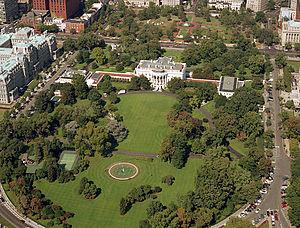
La Maison Blanche en 1984 avec la Résidence Exécutive au centre, face à la Pelouse Sud. L'aile Ouest, à gauche, reliée par la colonnade Ouest (toit rouge) à la Résidence Executive, avec de l'autre coté de la rue l'Old Executive Building (toits verts). La colonnade Est et l'aile Est sont à droite. En arrière plan, la Pensylvania Avenue, séparant la Pelouse nord de la Maison Blanche du parc Lafayette. En haut à gauche, sur Pennsylvania Avenue la Blair House (petit immeuble blanc entre deux immeubles rouges).
La Maison-Blanche est la résidence officielle et le bureau du président des États-Unis. Elle se situe au 1600, Pennsylvania Avenue NW à Washington D.C. Le bâtiment en grès d'Aquia Creek et peint en blanc, construit entre 1792 et 1800, s'inspire du style georgien. Il est le lieu de résidence, de travail et de réception de tous les présidents américains depuis John Adams, deuxième président des États-Unis, qui y entre en 1800.
Le bâtiment du bureau exécutif Eisenhower, anciennement appelé Old Executive Office Building, est un bâtiment de l'Administration des services généraux occupé par le Bureau exécutif du président des États-Unis. Il est situé à Washington, sur Pennsylvania Avenue, à l'angle sud-est avec la 17th Street Northwest, à proximité immédiate de la Maison-Blanche et de Lafayette Square.